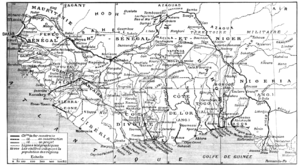
1911 est une année commune commençant un dimanche.